Enbridge Line 5

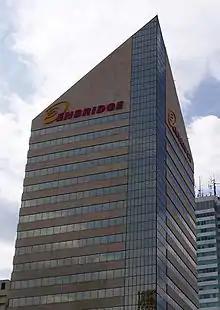
Enbridge headquarters in Edmonton, Alberta

The construction of Line 5 was completed in 1953. The pipelines from western Canada to Superior had been completed in 1950. Prior to the construction of Line 5, the crude oil was conveyed from Superior to southern Ontario by oil tankers.